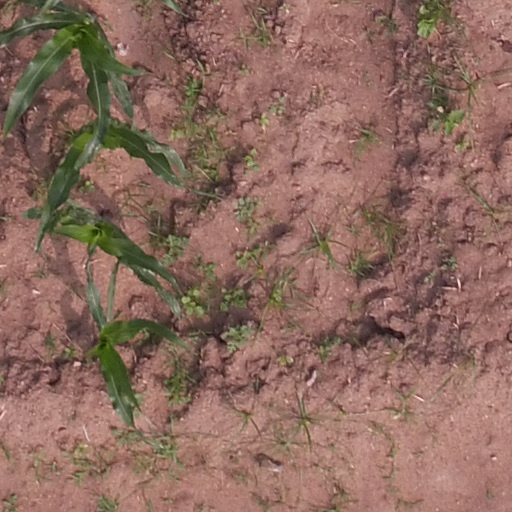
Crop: maize; corn